It Felt Like a Kiss

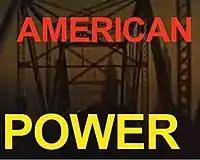
An example of Curtis's use of typography in the film

The film and event makes extensive use of archive footage. Upon arrival at the event, groups of nine visitors are taken to a darkened sixth floor. The 54 minute film (available for a limited time online in the UK) is only a small section ("the film club") of the event.